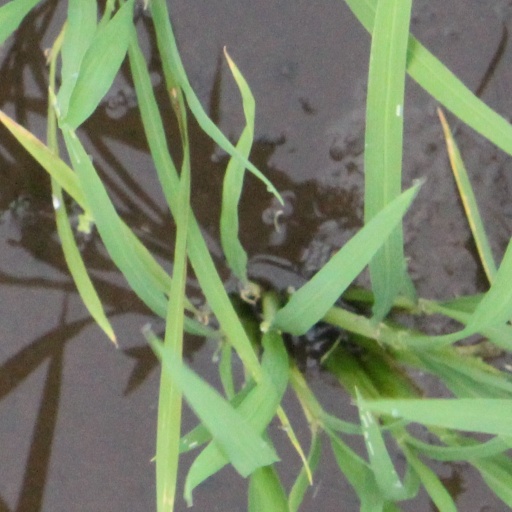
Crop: rice